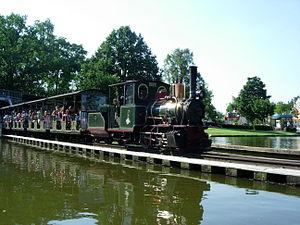
Le Train à vapeur Aagje depuis une gondoletta